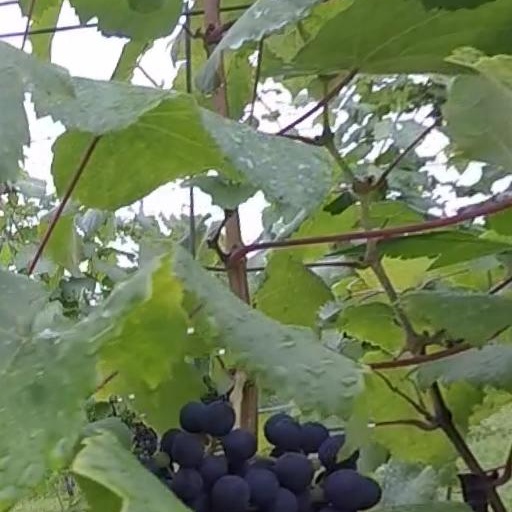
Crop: grape